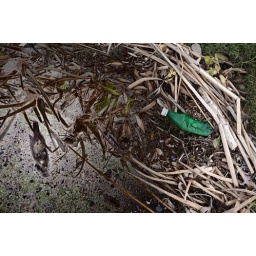
Plastic bottle and dead fish in lakeside weeds